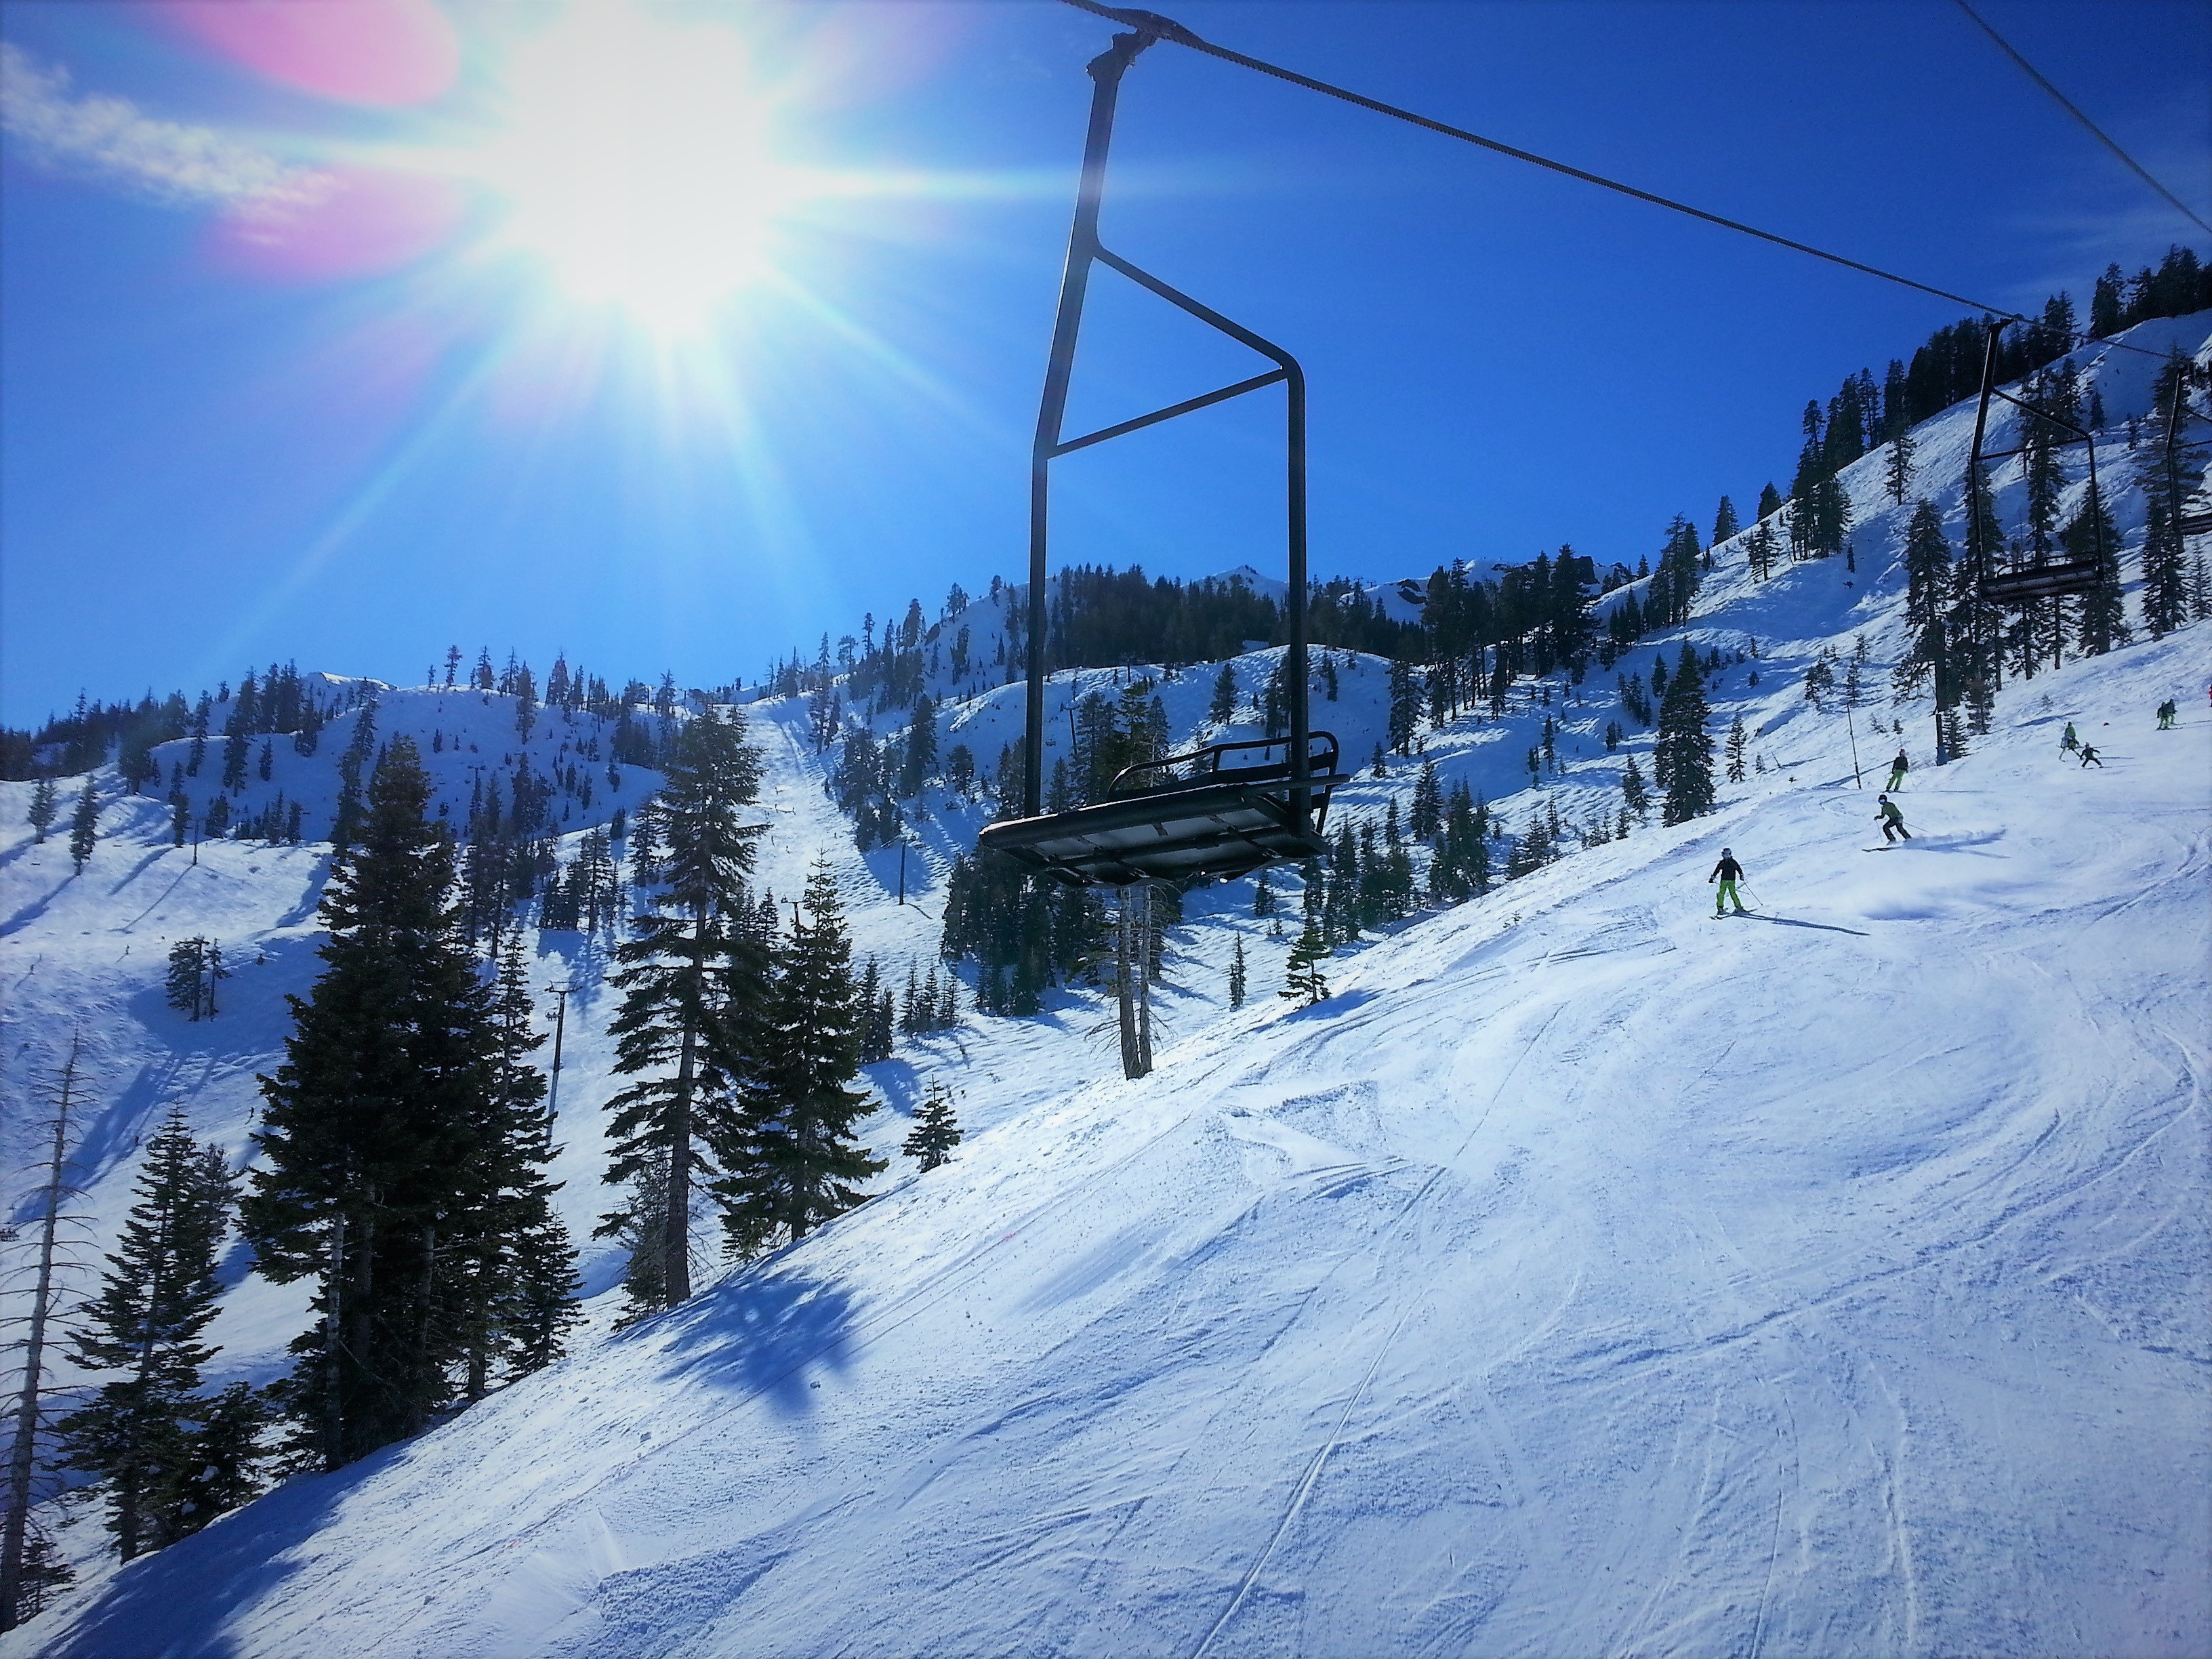
mountain, snow, cold, winter, mountain range, weather, skiing, season, sports equipment, winter sport, sports, resort, alps, ski, footwear, piste, skier, ski touring, nordic skiing, ski mountaineering, ski equipment, alpine skiing, mountainous landforms, geological phenomenon